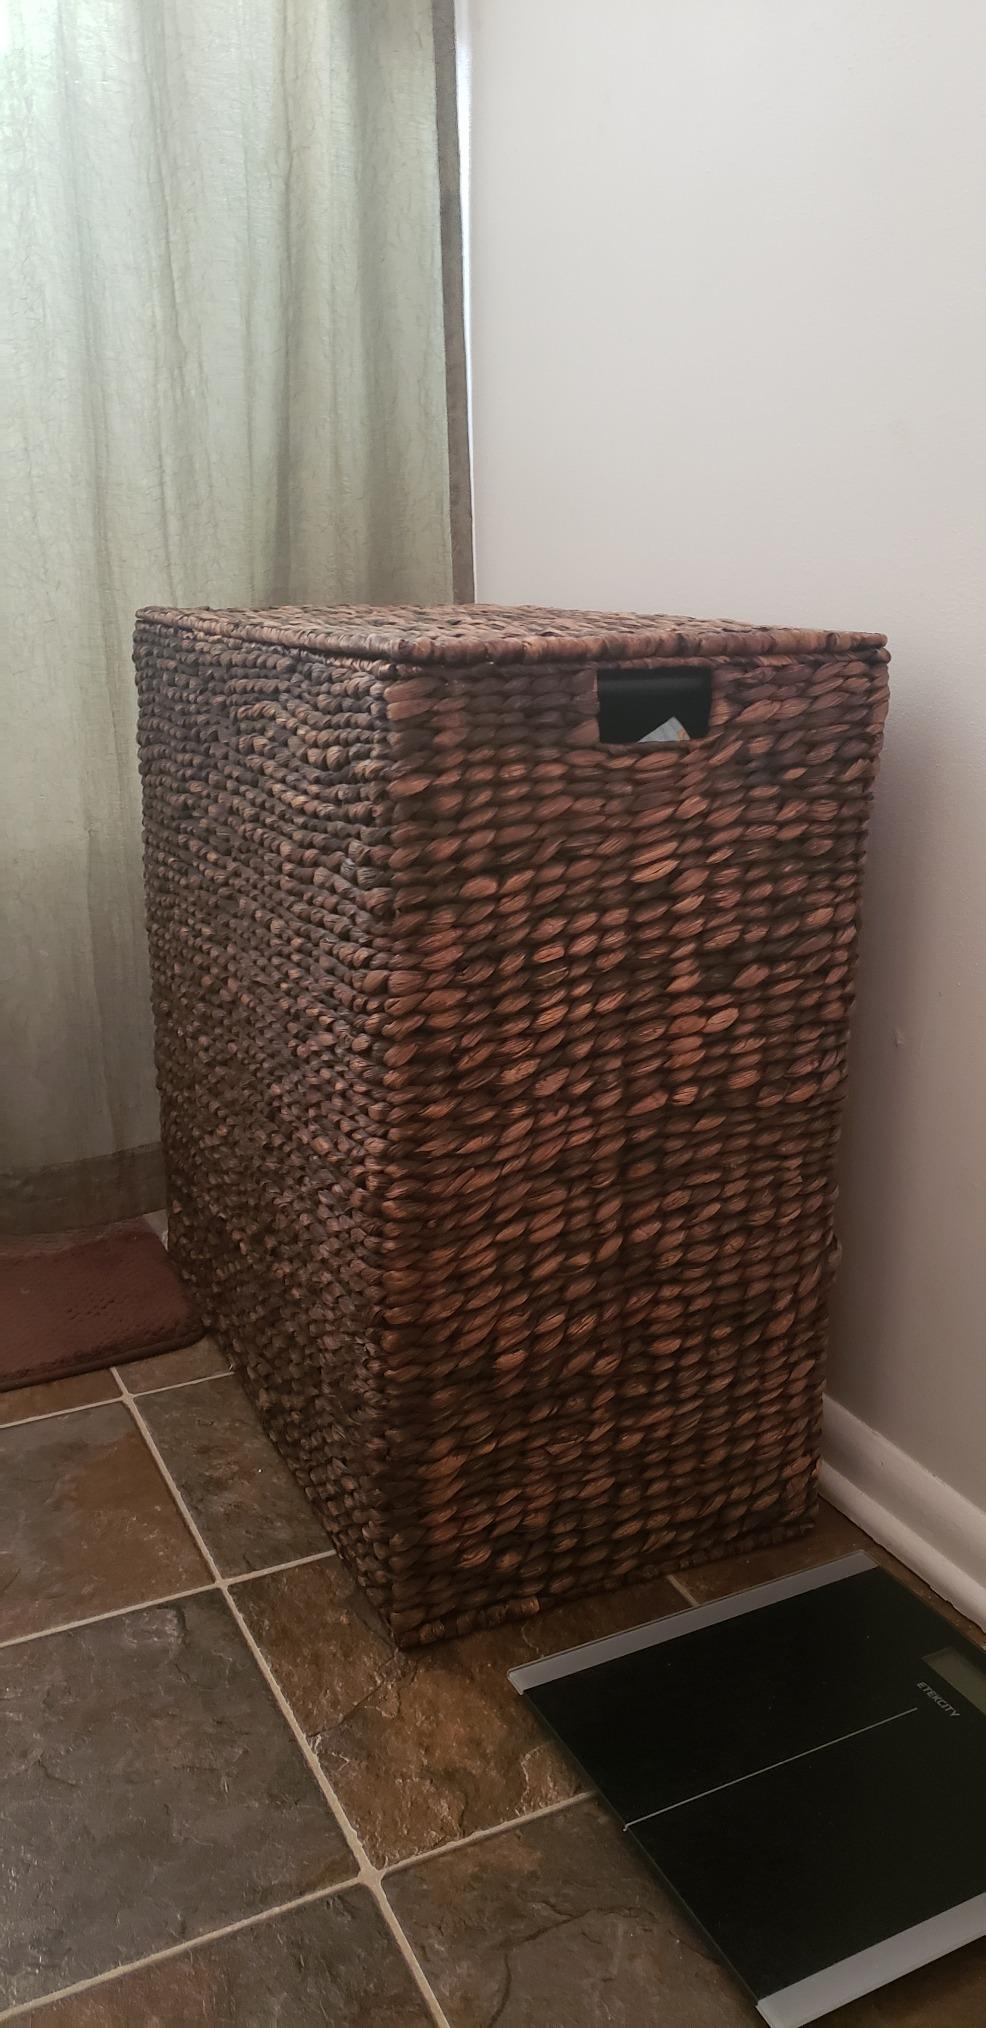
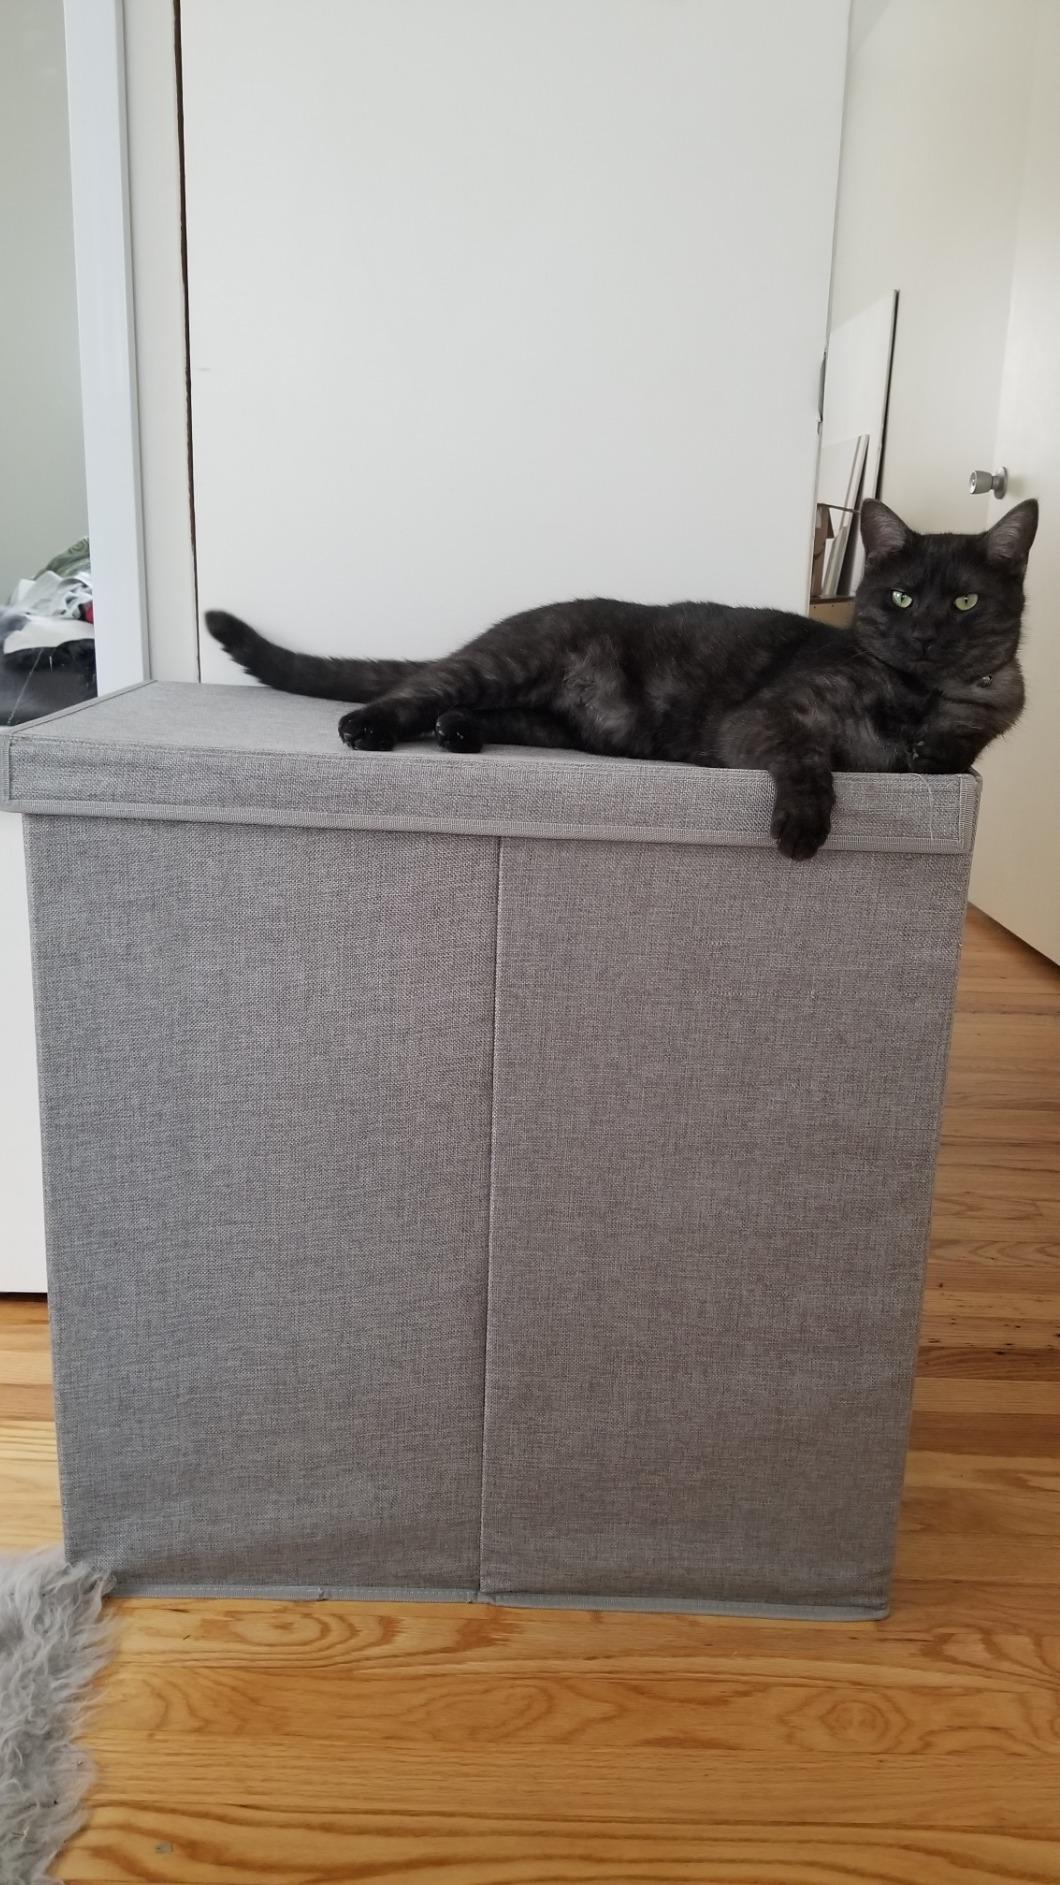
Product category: items_hamper
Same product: no